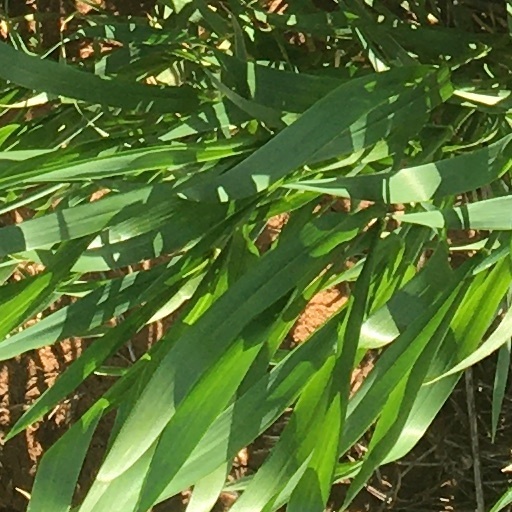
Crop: wheat